Troy H. Middleton

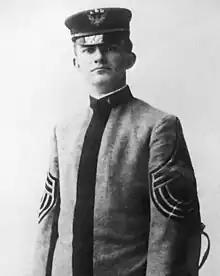
Cadet Sergeant Major Middleton at Mississippi A&M

At his young age, Middleton was required to complete a year of preparatory school before being enrolled in the four-year program at Mississippi A&M. In essence he did a final year of high school while living in the dormitory and following the regimen of the students at the college. The students were treated like cadets at a military academy, marching to and from all meals, and beginning their day with the first bugle call at 5:30 a.m. While Middleton did not particularly savor the military atmosphere, he settled into the routine, and the year passed quickly. The highlight of his preparatory year came on 10 February 1905 when John Philip Sousa brought his band to A&M, attracting people from around the state, and packing the 2000-seat mess hall. The train that would take the band to its next stop was held up for over an hour as the concert was extended by repeated calls for encores.